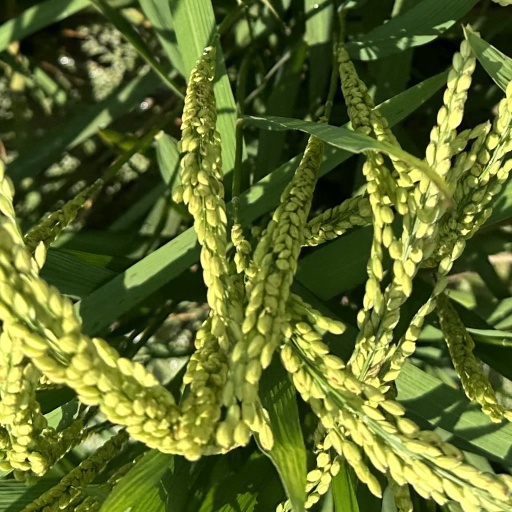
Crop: rice